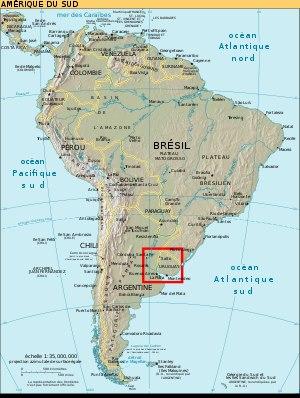
La « guerre du papier » est le nom donné au contentieux opposant l'Argentine et l'Uruguay concernant la construction de deux grandes usines de production de papier sur les rives du Rio Uruguay, du côté uruguayen de la frontière entre les deux pays. Des associations argentines s'opposent à la construction de ces usines qu'elles jugent polluantes.